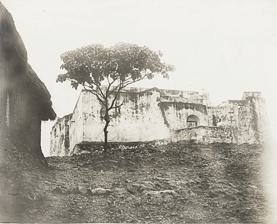
Building: Fort Patience
Country: Ghana
Year built: 1679
Fort Lijdzaamheid Part of Dutch Gold Coast Photograph of Fort Patience from the 1890s Fort Lijdzaamheid Coordinates 5°17′10″N 0°43′41″W / 5.286°N 0.7281°W / 5.286; -0.7281 Site history Built 1697 ( 1697 ) Garrison information Occupants Netherlands (1697-1868) UNESCO World Heritage Site in Central Region, Ghana UNESCO World Heritage Site Official name Fort Patience (Fort Leydsaemheyt) Location Apam , Central Region , Ghana Part of Forts and Castles, Volta, Greater Accra, Central and Western Regions Criteria Cultural: (vi) Reference 34-003 Inscription 1979 (3rd Session ) Fort Patience (Dutch: Fort Lijdzaamheid , or, in 17th-century spelling, Fort Leydsaemheyt ) is a Dutch-built fort located in the township of Apam , in the Central Region of Ghana . Originally built in 1697, it served as a defensive fortification and a trading post. Because of its testimony to European pre-colonial and colonial influence in West Africa, the fort was inscribed on the UNESCO World Heritage List along with several other forts and castles in Ghana . History The fort was first built as a stone trading lodge in 1697 at the request of the King of Acron , with whom the Dutch had a treaty, and which was situated between the kingdoms of Fante and Agona, with whom the British had a treaty. The executives of the Dutch West India Company were quite wary to establish a fort in an area with minimal trade, and only consented on the condition that it would be built at minimal costs. The Acron were not happy with this, and frequently threatened the Dutch with expulsion if they would not extend the fortifications. As a result, it took the Dutch five years to complete the building, which is why they gave it the name Fort Patience . By 1721 the lodge had been converted into a defensive fortification, which sat on a craggy peninsula just out from the township to the south, offering a commanding view of Apam's harbour to the north, and the Gulf Of Guinea coast to the south, east, and west. Early in 1782, Captain Thomas Shirley in the 50-gun ship Leander and the sloop-of-war Alligator sailed to the Dutch Gold Coast . Britain was at war with The Netherlands and Shirley captured the small Dutch forts at Moree ( Fort Nassau - 20 guns), Kormantin (Courmantyne or Fort Amsterdam - 32 guns), Apam (Fort Lijdzaamheid or Fort Patience - 22 guns), Senya Beraku ( Fort Goede Hoop - 18 guns), and Accra ( Fort Crêvecoeur - 32 guns). Physical Structure The original structure of the fort was a small two-storey stone lodge. The fort was reinforced by the Dutch between 1701 and 1721 into a demi-bastion on the northwest and the southeast. It served as a police station and a post office. Two large service yards were built to the south of the main building and included kitchens and the "Orange Hall" for receptions or "palavers". Several Dutch forts had an "Orange Hall", these extensions were not defended and were built at a time when they had come to a common understanding with the surrounding people. Call for Rehabilitation On April 9, 2008, The Apam Youth and Development Association made an appeal to the National Museums and Monuments Board, the Dutch Embassy in Ghana, Gomoa District Assembly and other stakeholders to take urgent steps to save Fort Patience from further deterioration. Gallery References